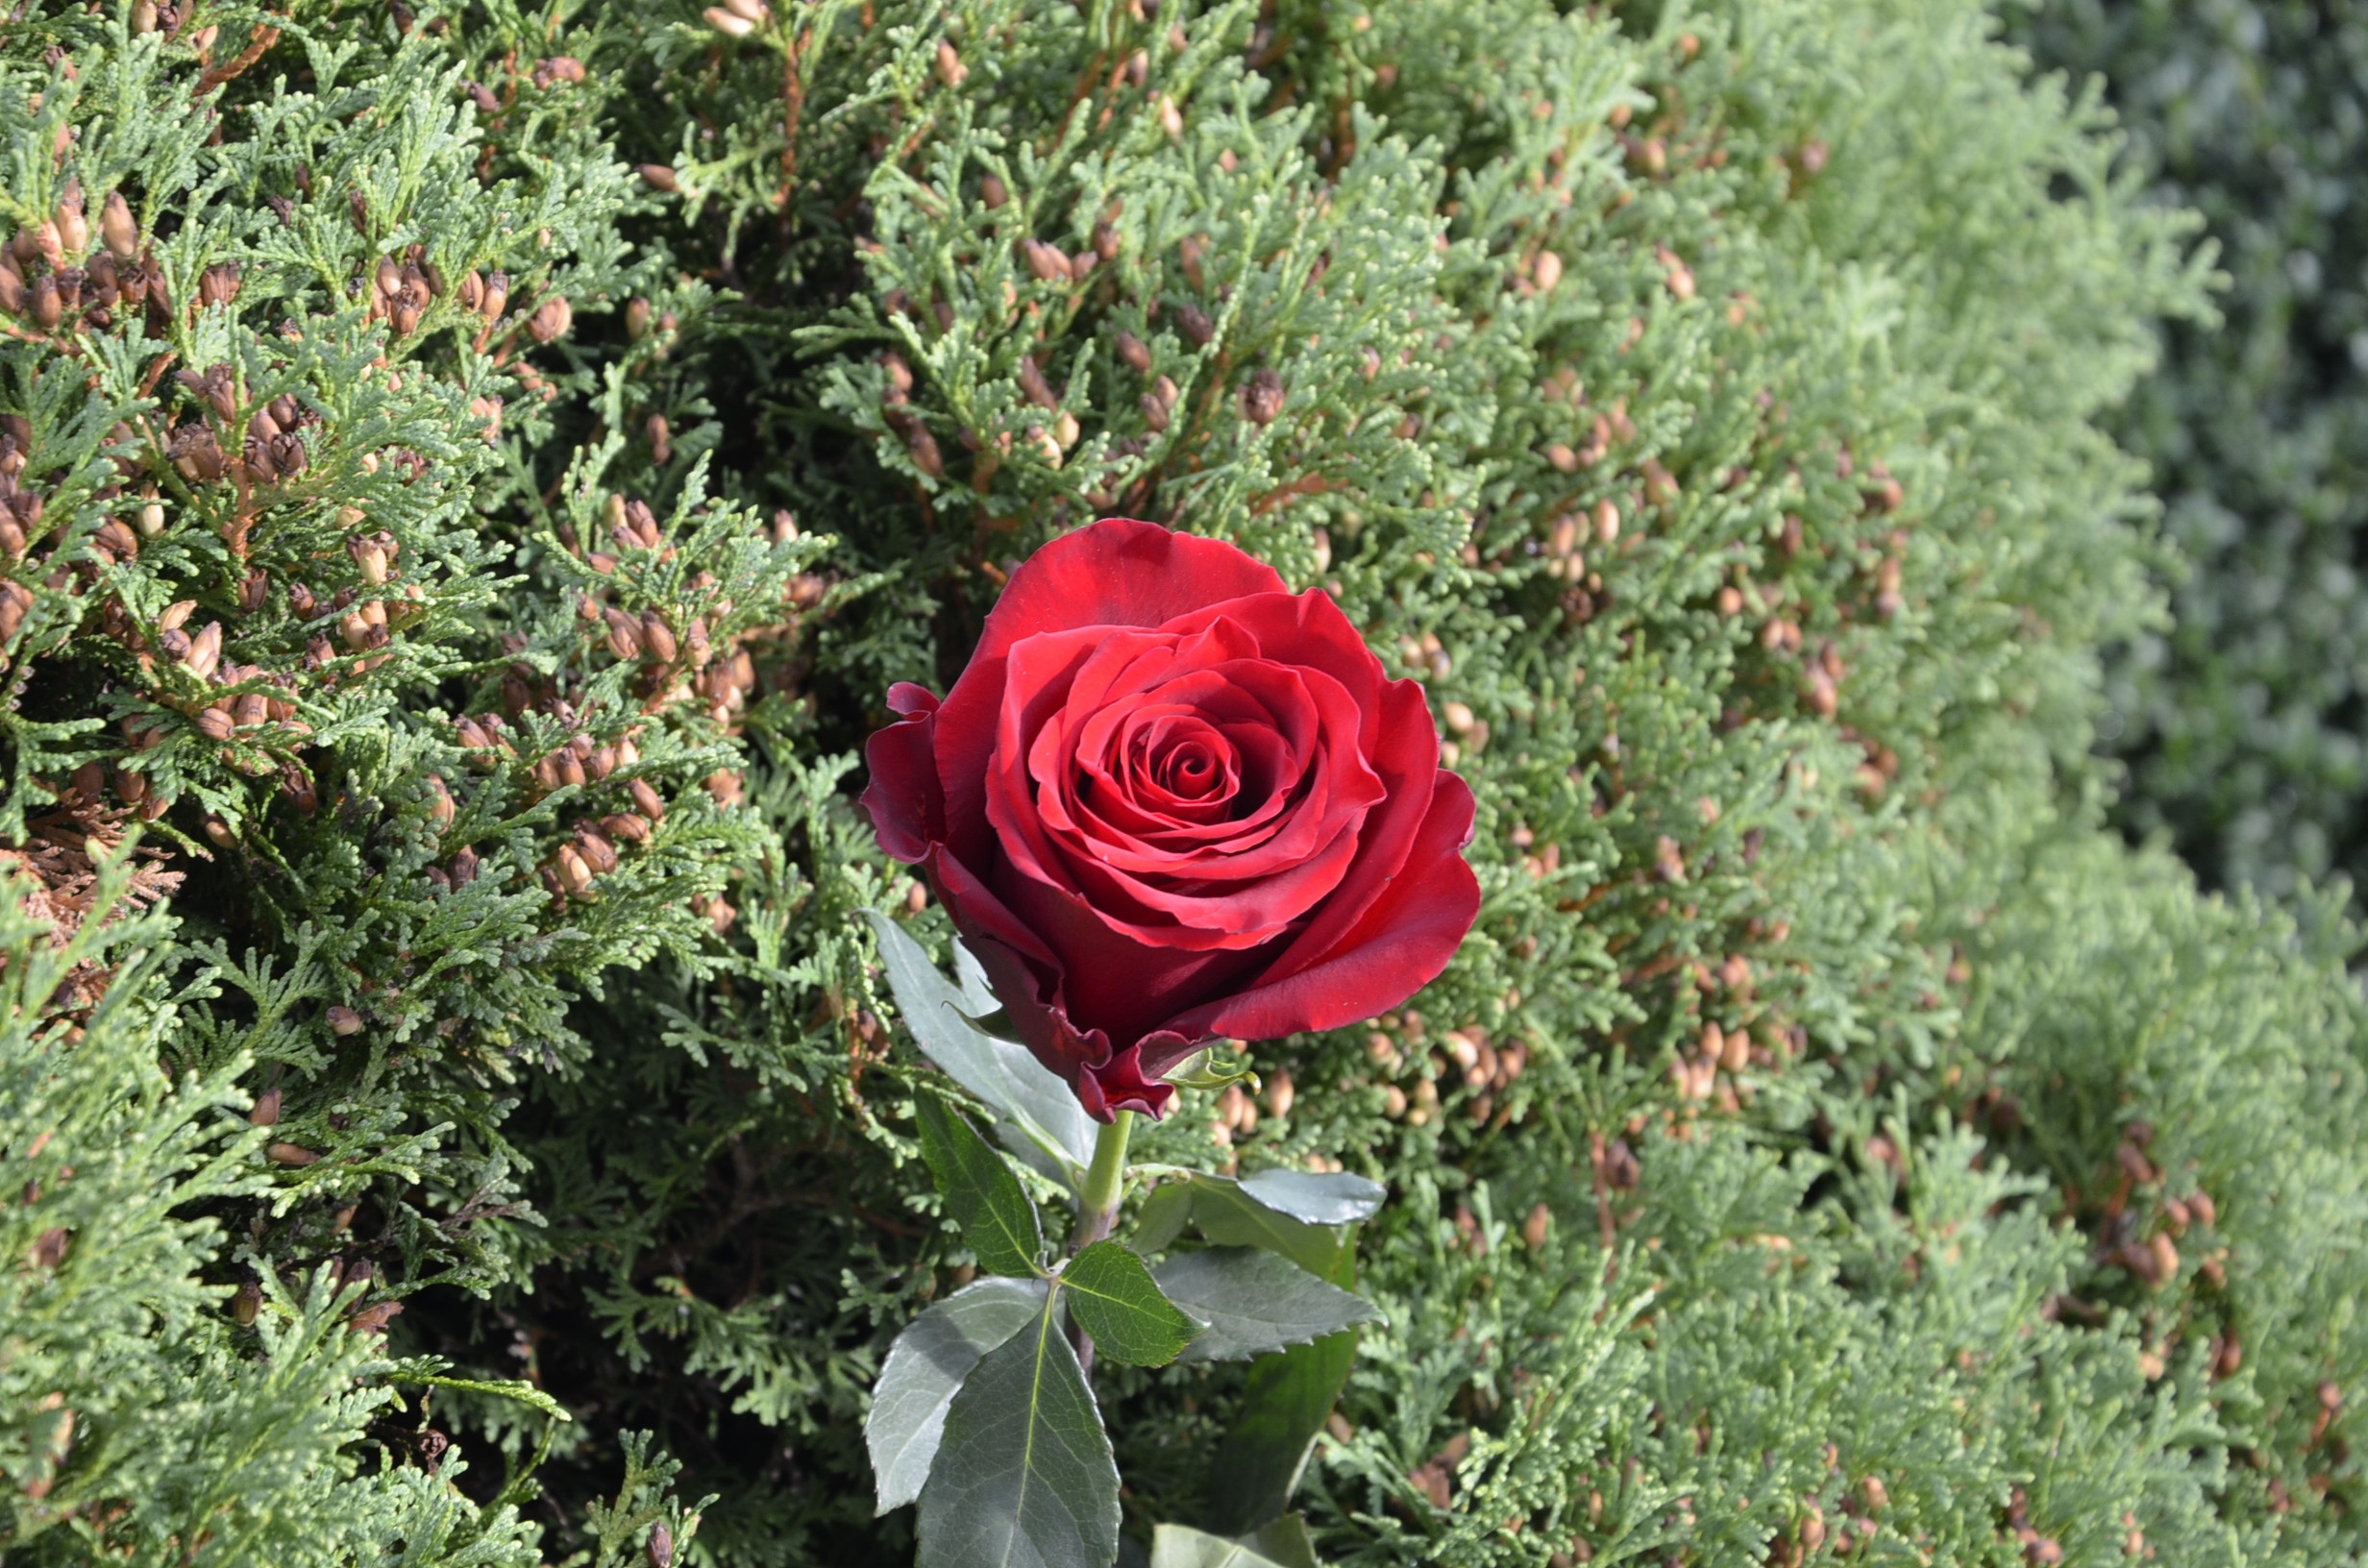
plant, flower, petal, rose, botany, flora, red rose, ruzicka, flowering plant, garden roses, rose family, land plant, rose order